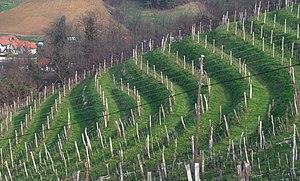
Longtemps, la viticulture fut une spécialité de quelques pays — dont la Grèce, l'Italie, la France, l'Allemagne, l'Espagne et le Portugal — mais aujourd'hui, une cinquantaine de pays peuvent disputer à l'Europe le privilège de planter des vignes et de récolter du vin. La tradition biblique selon laquelle la divinité aurait accordé à Noé échoué sur le mont Ararat le privilège de planter la vigne recouvre une réalité historique puisque les premières vignes cultivées pendant l'Antiquité l'ont été dans le Croissant fertile. Toutefois, les recherches scientifiques ont prouvé que les premières vinifications se sont faites dans l'actuelle Géorgie il y a près de 8'000 ans.